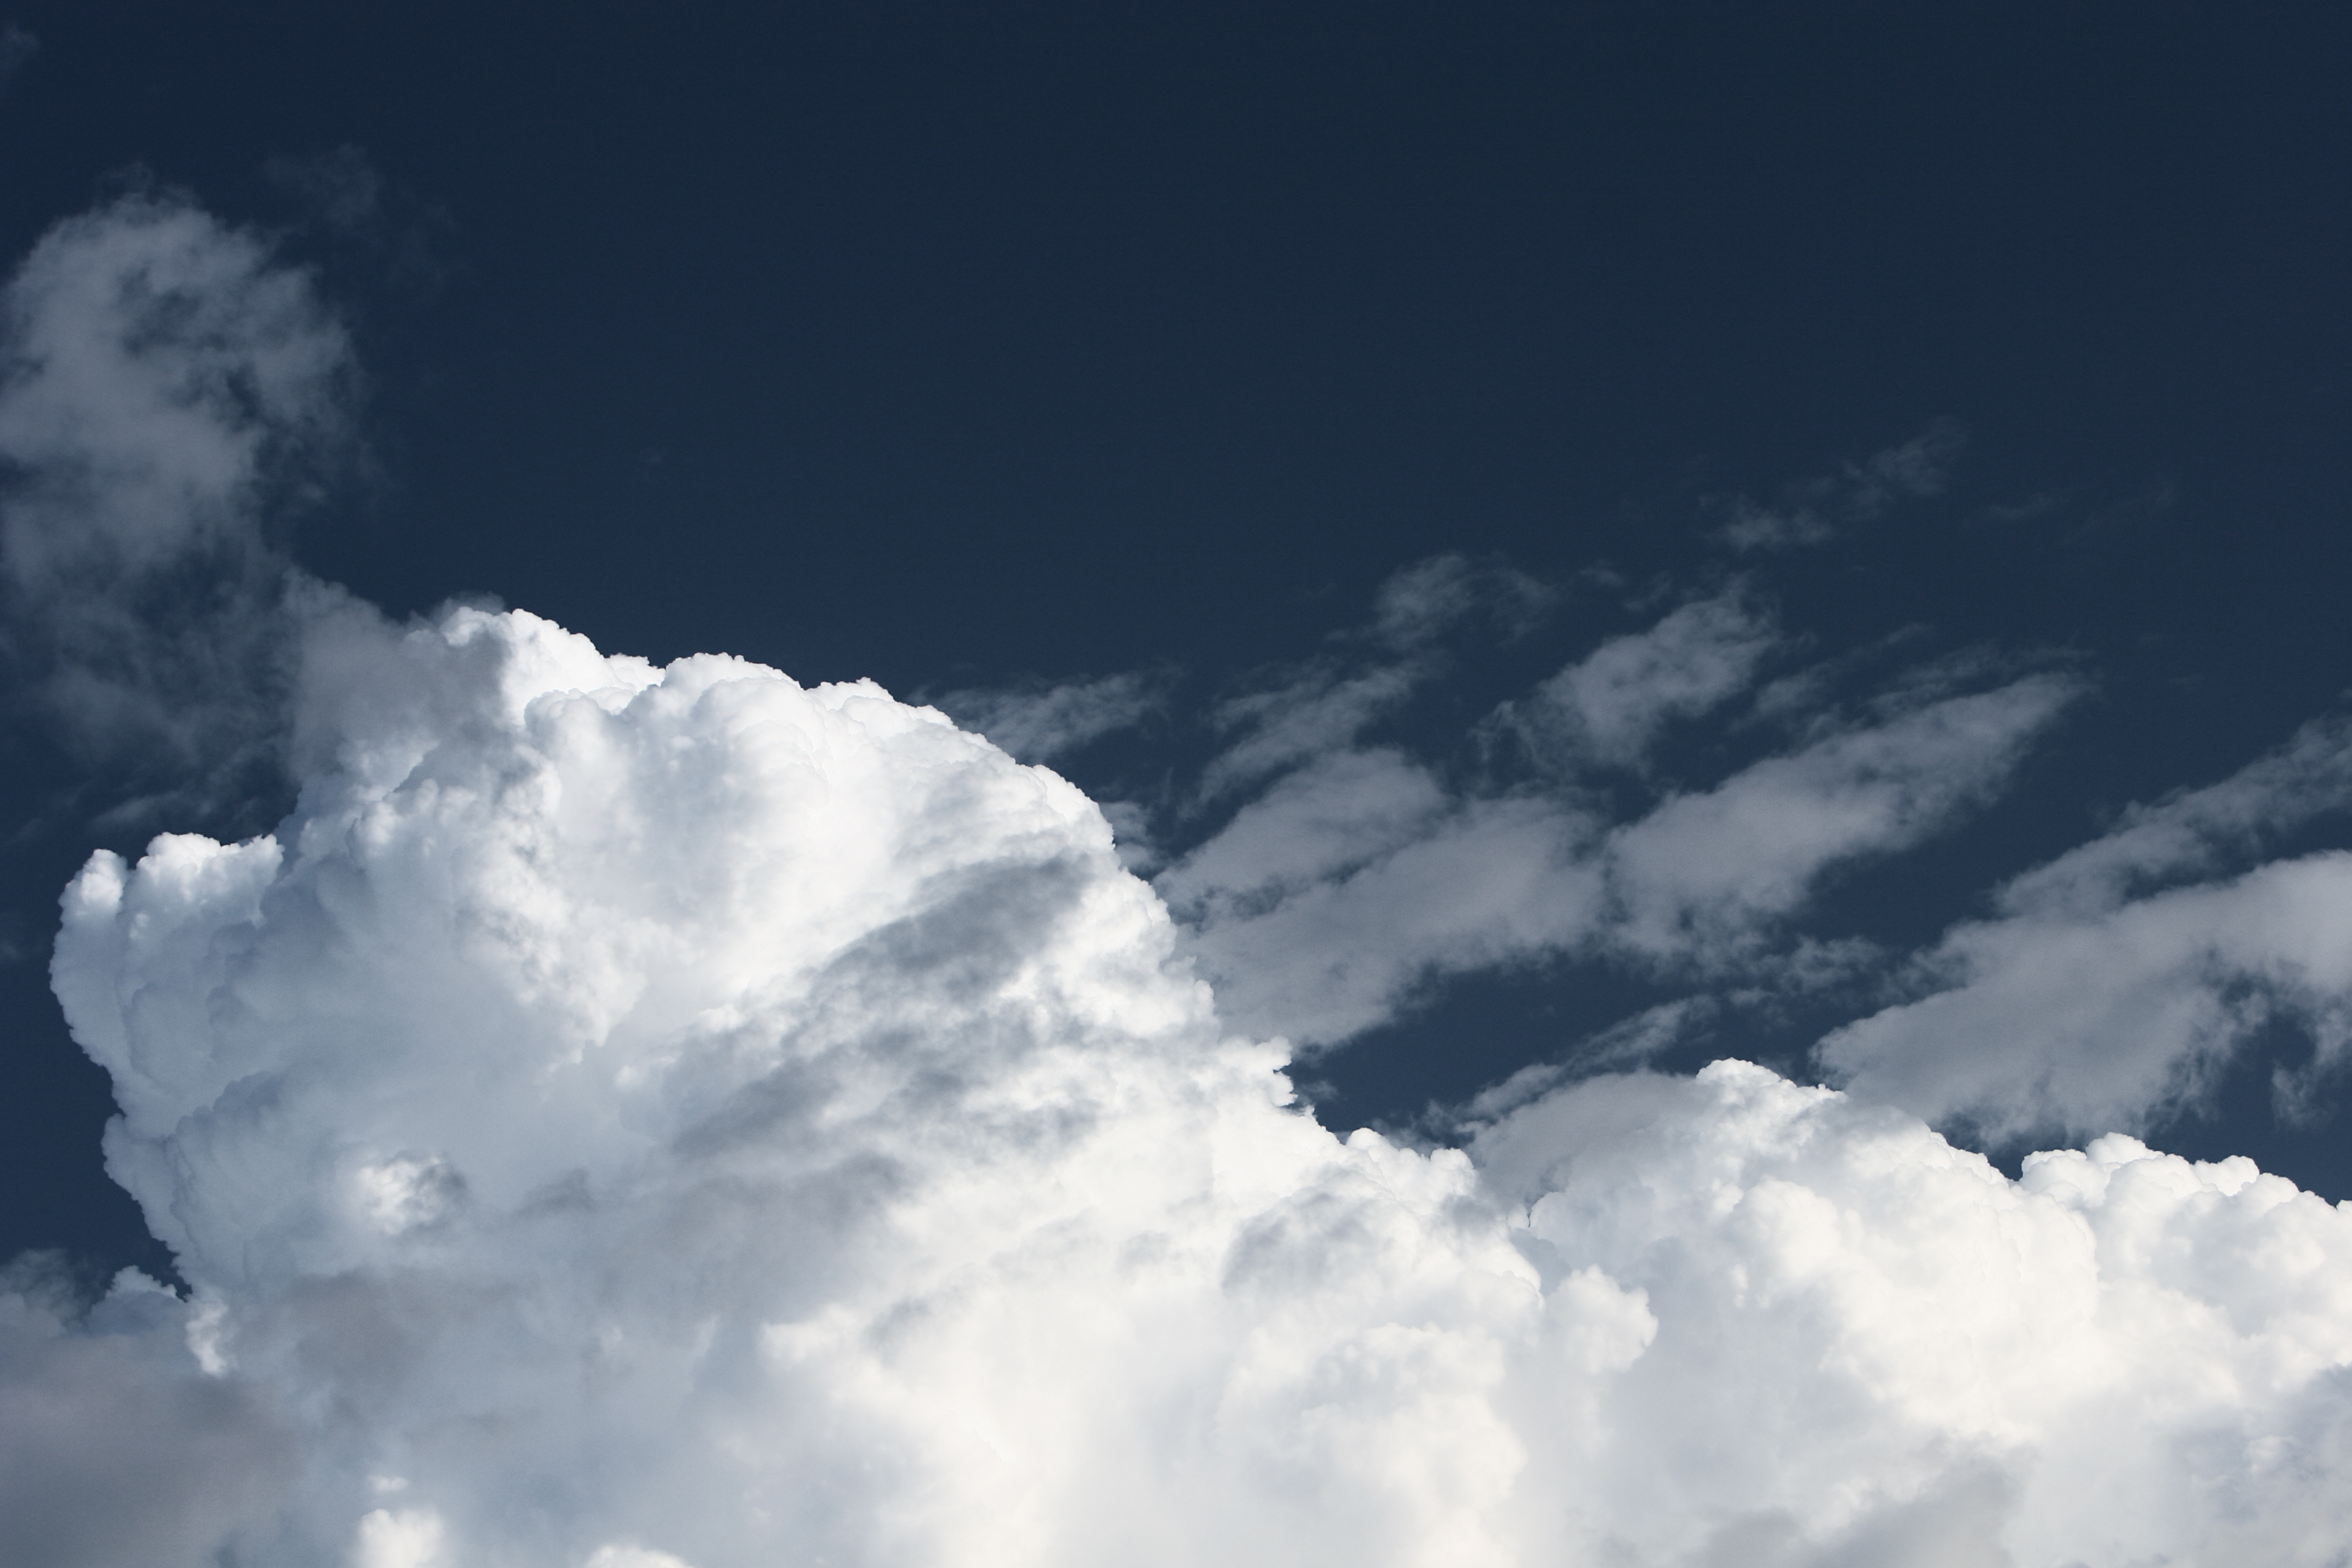
cloud, sky, cloudy, atmosphere, daytime, weather, cumulus, clouds, softness, meteorological phenomenon, atmosphere of earth